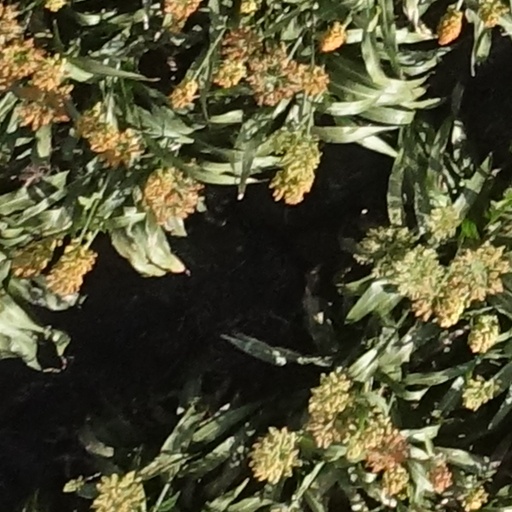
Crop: sorghum